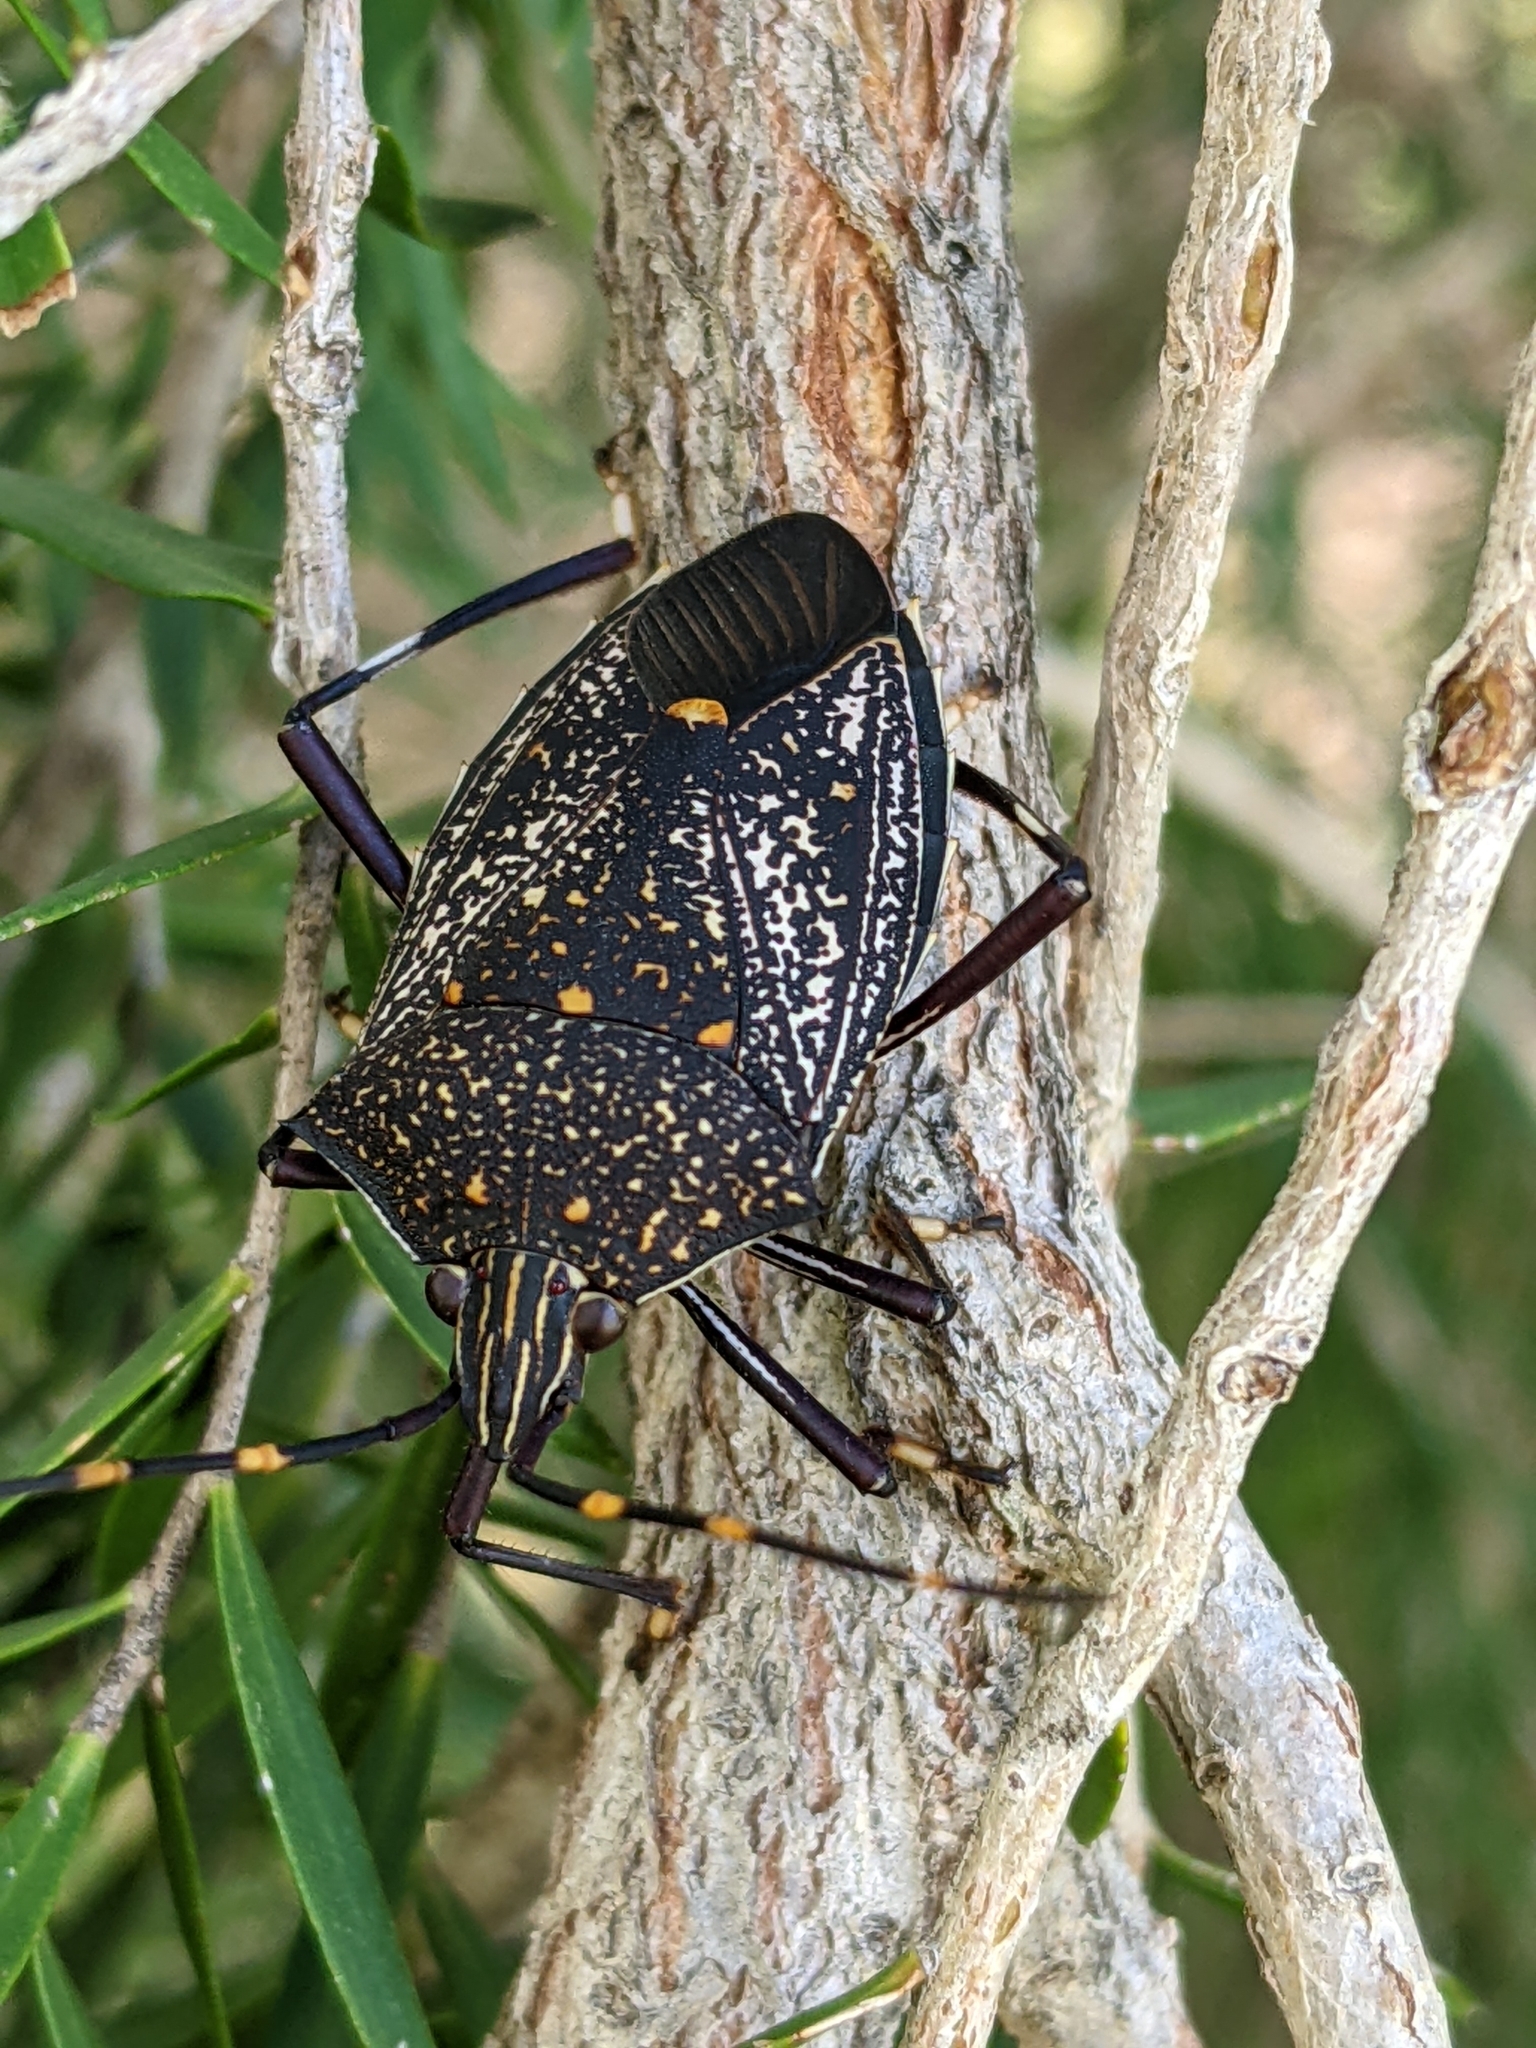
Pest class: stink_bug